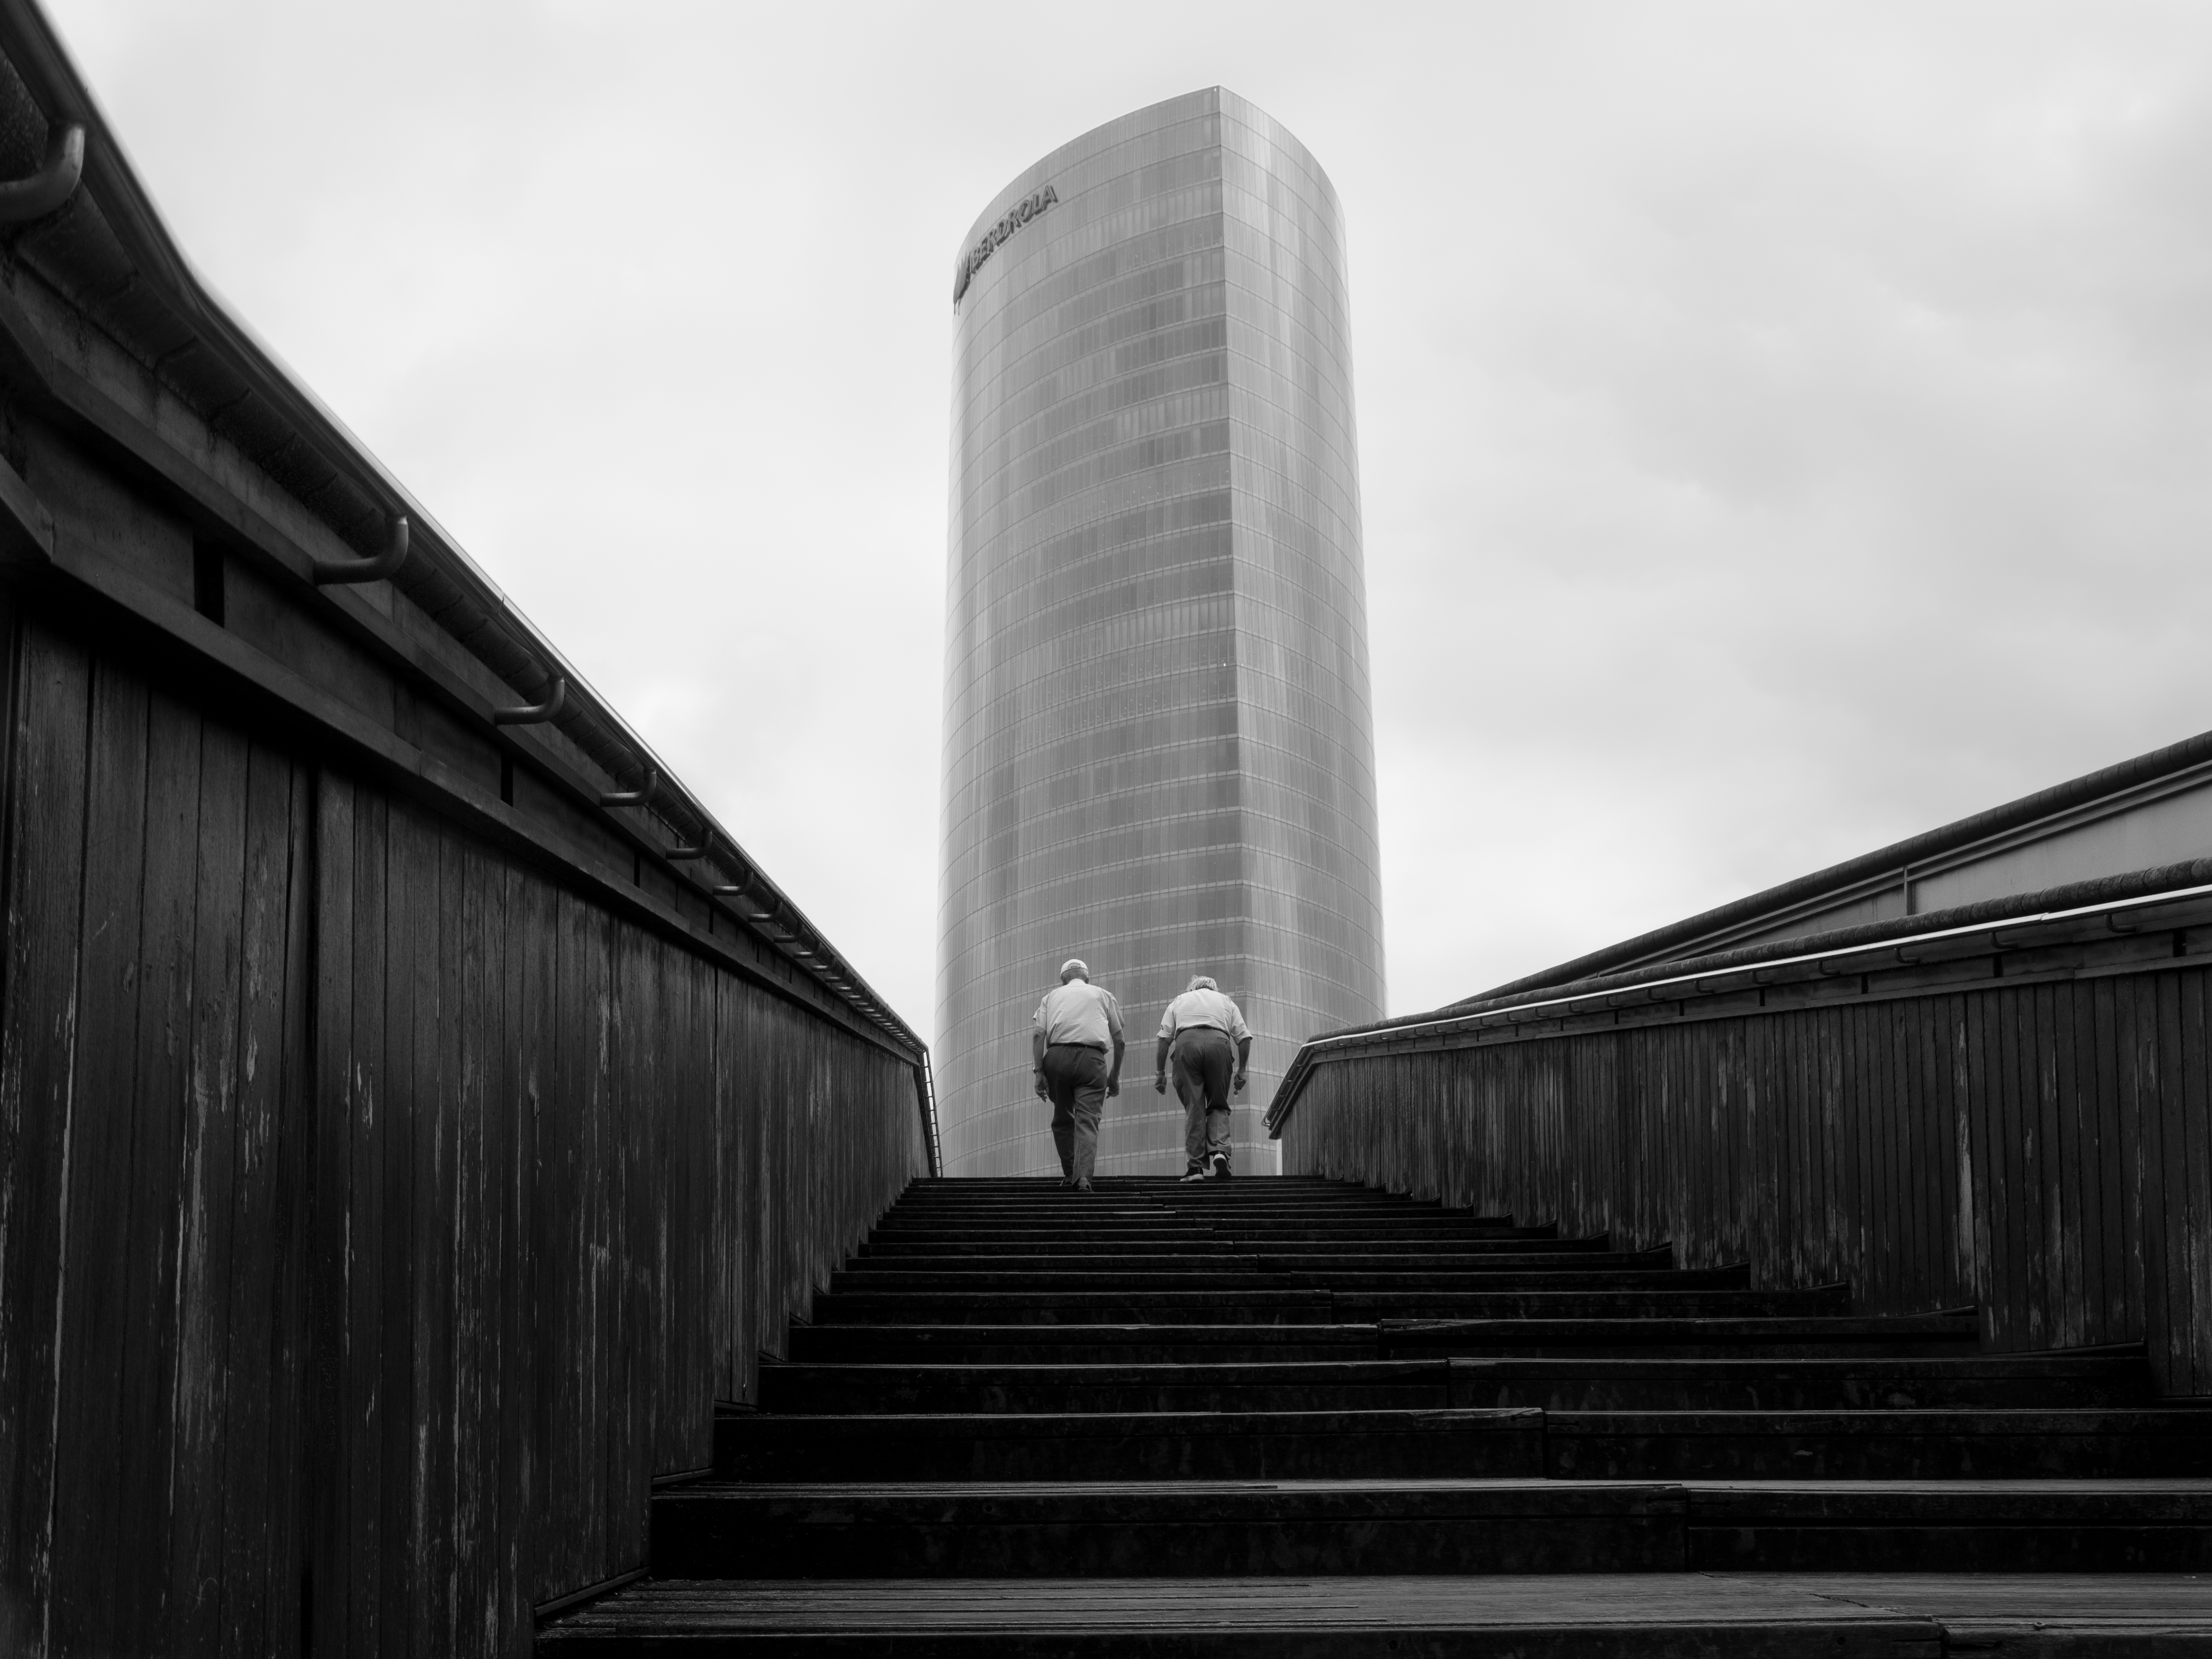
black and white, architecture, people, white, street, skyscraper, line, black, monochrome, streetphotography, spain, stairs, symmetry, obelisk, fineart, shape, bilbao, fernandopc, urban area, monochrome photography